Peloponnesian War

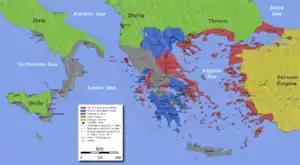
Sicily and the Peloponnesian War

The Athenian strategy was initially guided by the "strategos," or general, Pericles, who advised the Athenians to avoid open battle with the far more numerous and better trained Spartan hoplites, relying instead on the fleet. The Athenian fleet, the dominant Greek naval force, went on the offensive, winning at Naupactus. In 430 BC, an outbreak of a plague hit Athens. The plague ravaged the densely packed city, and in the long run, was a significant cause of its final defeat. The plague wiped out over 30,000 citizens, sailors and soldiers, including Pericles and his sons. Roughly one-third to two-thirds of the Athenian population died. Athenian manpower was correspondingly drastically reduced and even foreign mercenaries refused to hire themselves out to a city riddled with plague. The fear of plague was so widespread that the Spartan invasion of Attica was abandoned, their troops being unwilling to risk contact with the diseased enemy.